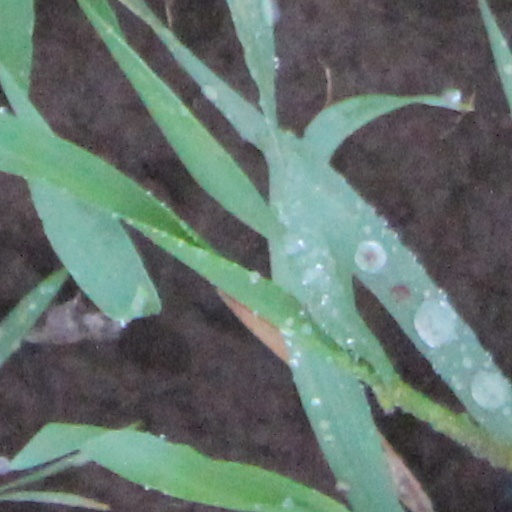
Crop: wheat